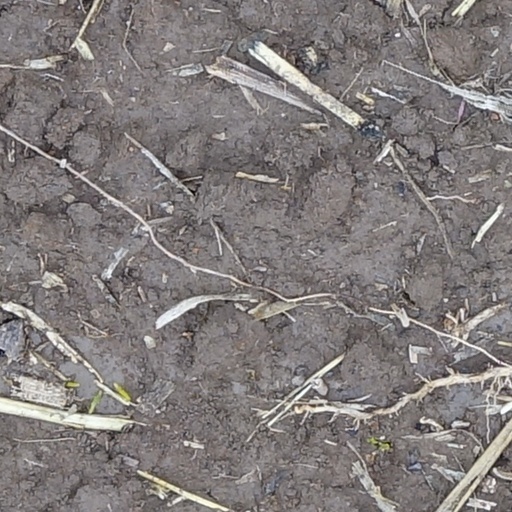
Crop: wheat